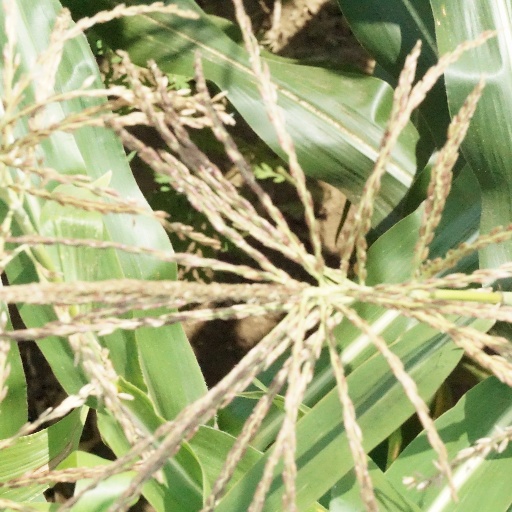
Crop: maize; corn